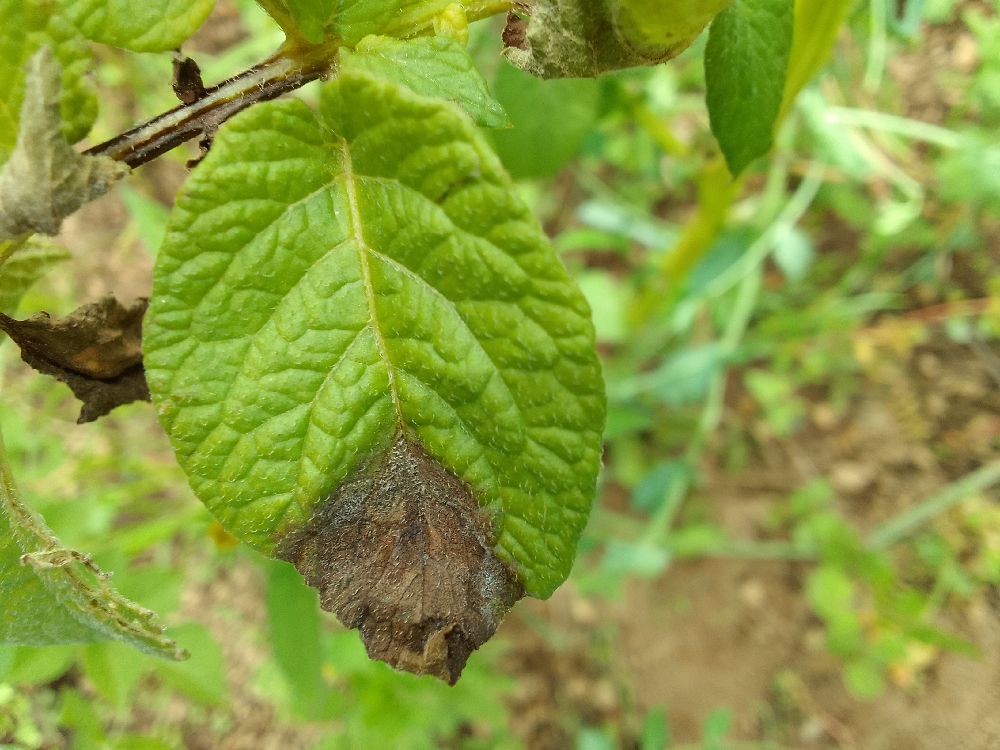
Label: Late blight